Ludwig II of Bavaria

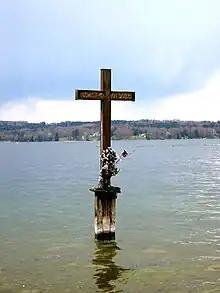
Memorial Cross at the site where the body of Ludwig II was found in Lake Starnberg

In 1878, construction was completed on Ludwig's Linderhof Palace, an ornate palace in neo-French Rococo style, with handsome formal gardens. The grounds contained a Venus grotto lit by electricity, where Ludwig was rowed in a boat shaped like a shell. After seeing the Bayreuth performances, Ludwig built (Hunding's Hut, based on the stage set of the first act of Wagner's "Die Walküre") in the forest near Linderhof, complete with an artificial tree and a sword embedded in it; in "Die Walküre", Siegmund pulls the sword from the tree. Hunding's Hut was destroyed in 1945, but a replica was constructed at Linderhof in 1990. In 1877, Ludwig had "Einsiedlei des Gurnemanz" (a small hermitage, as seen in the third act of "Parsifal") erected near Hunding's Hut, with a meadow of spring flowers; a replica made in 2000 can now be seen in the park at Linderhof. Nearby, a Moroccan House, purchased at the Paris World Fair in 1878, was erected alongside the mountain road. Sold in 1891 and taken to Oberammergau, it was purchased by the government in 1980 and re-erected in the park at Linderhof after extensive restoration.